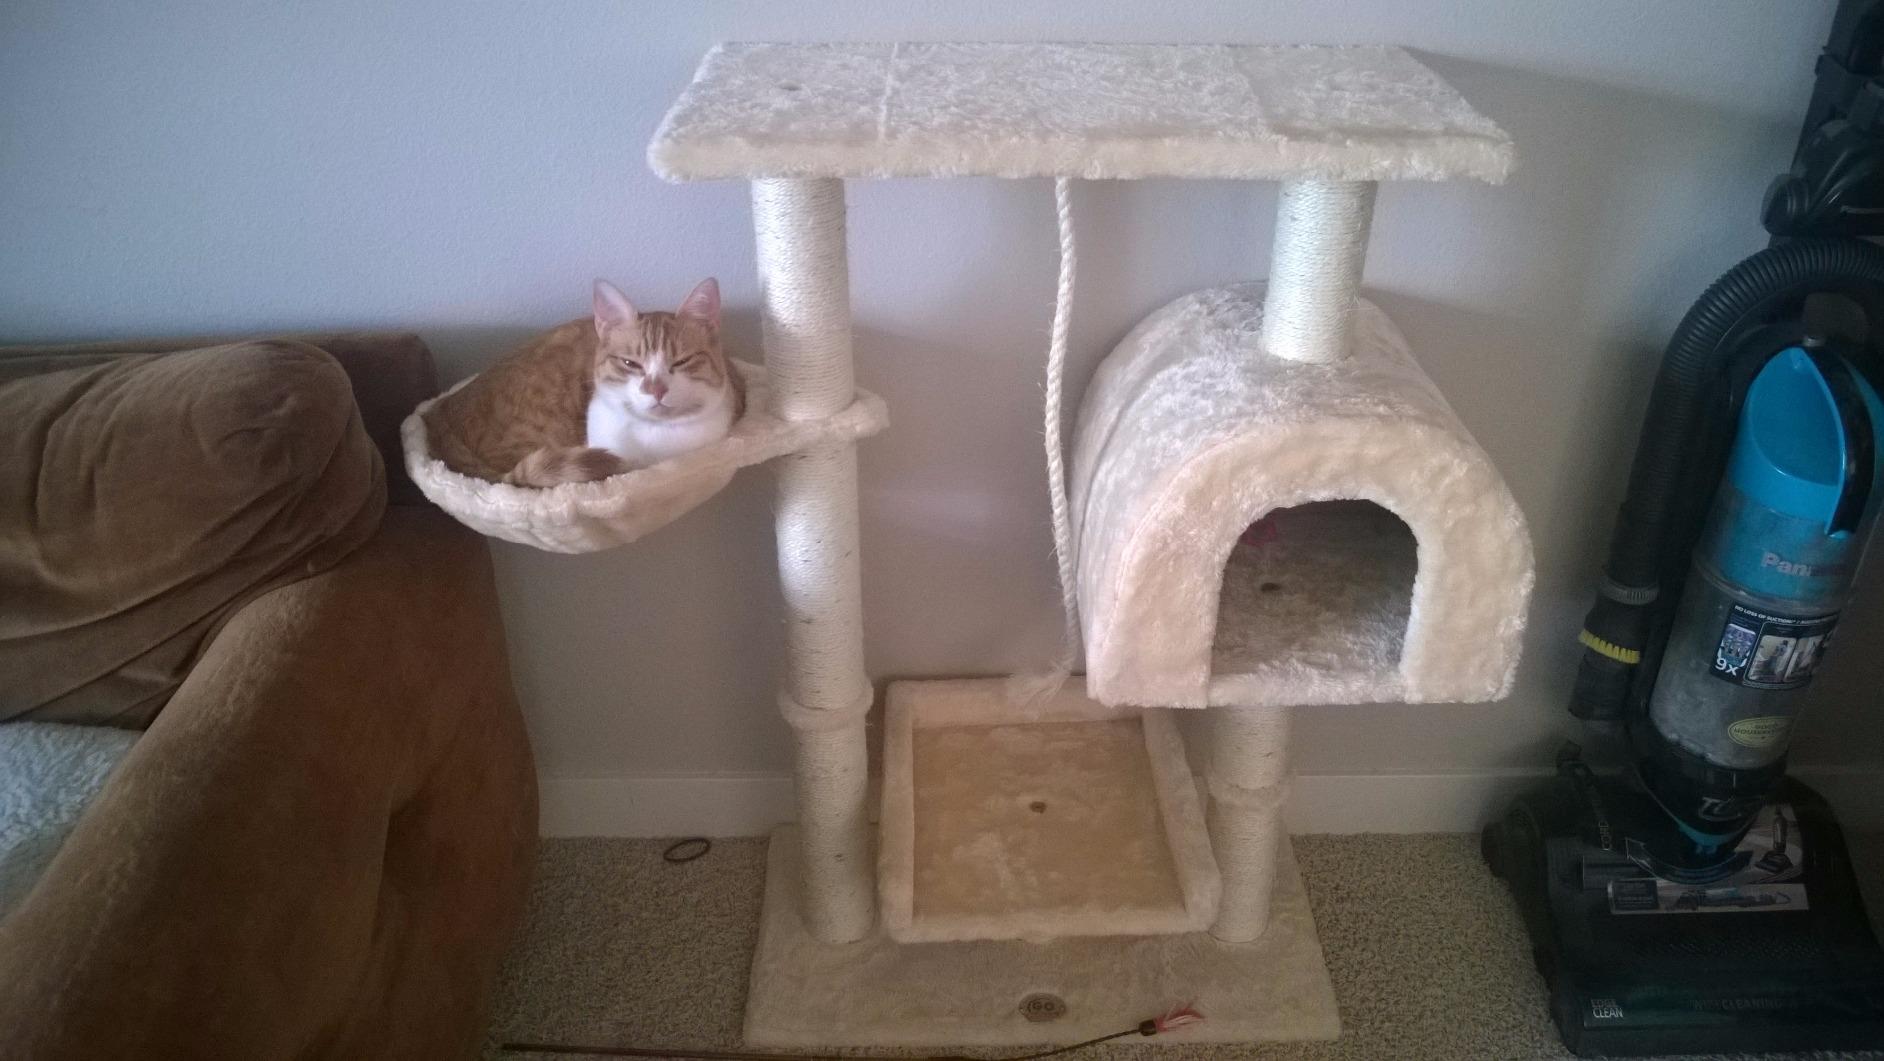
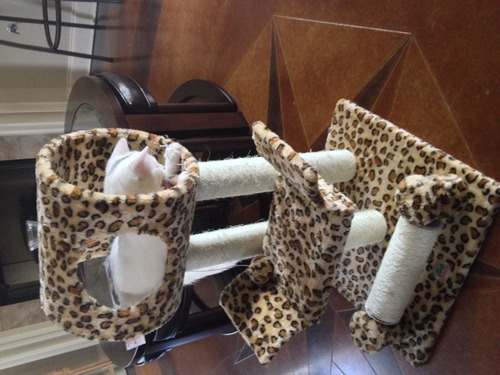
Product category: items_cat tree
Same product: no